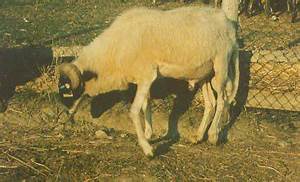
Label: pecora